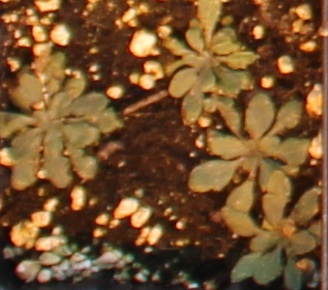
Label: Horseweed